Hans Heinrich XV von Hochberg

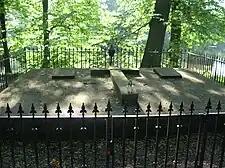
Hochberg family tomb in Pszczyna

After his father's death in 1907, Hans Heinrich XV became the Prince of Pless and the owner of the largest estates in the German Empire – In Pless (Pszczyna) (approx. 40 thousand hectares of land, 6 coal mines, a brewery in Tychy and others) and in Waldenburg (Wałbrzych) (approx. 10 thousand hectares and 3 coal mines). These assets systematically decreased due to debt caused by the profligate lifestyle of the family and huge architectural investments (including the reconstruction of the Książ Castle). However between 1914 and 1924 he made many industrial investments in the Upper and Lower Silesia (expansion of mines). He financially supported the German nationalist organisations (e.g. "Deutscher Flottenverein"), however, opposed the activities "Ostmarkenverein" in his Upper Silesian estates. During World War I he was promoted to the rank of a colonel and served as an officer. In the years 1915–1917 he lent his castle in Pless to the German Army. After the war all of his estates in Pless became Polish and the city was renamed to Pszczyna.